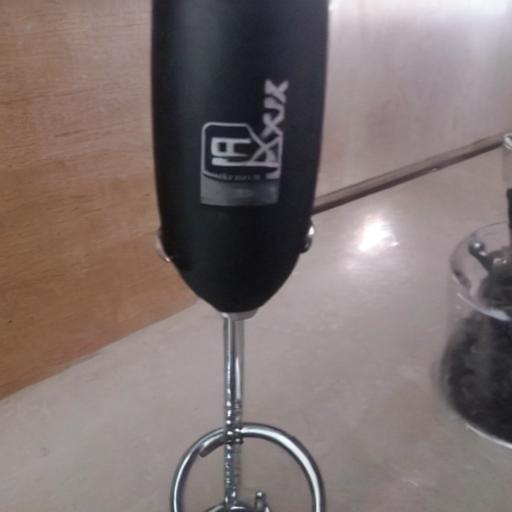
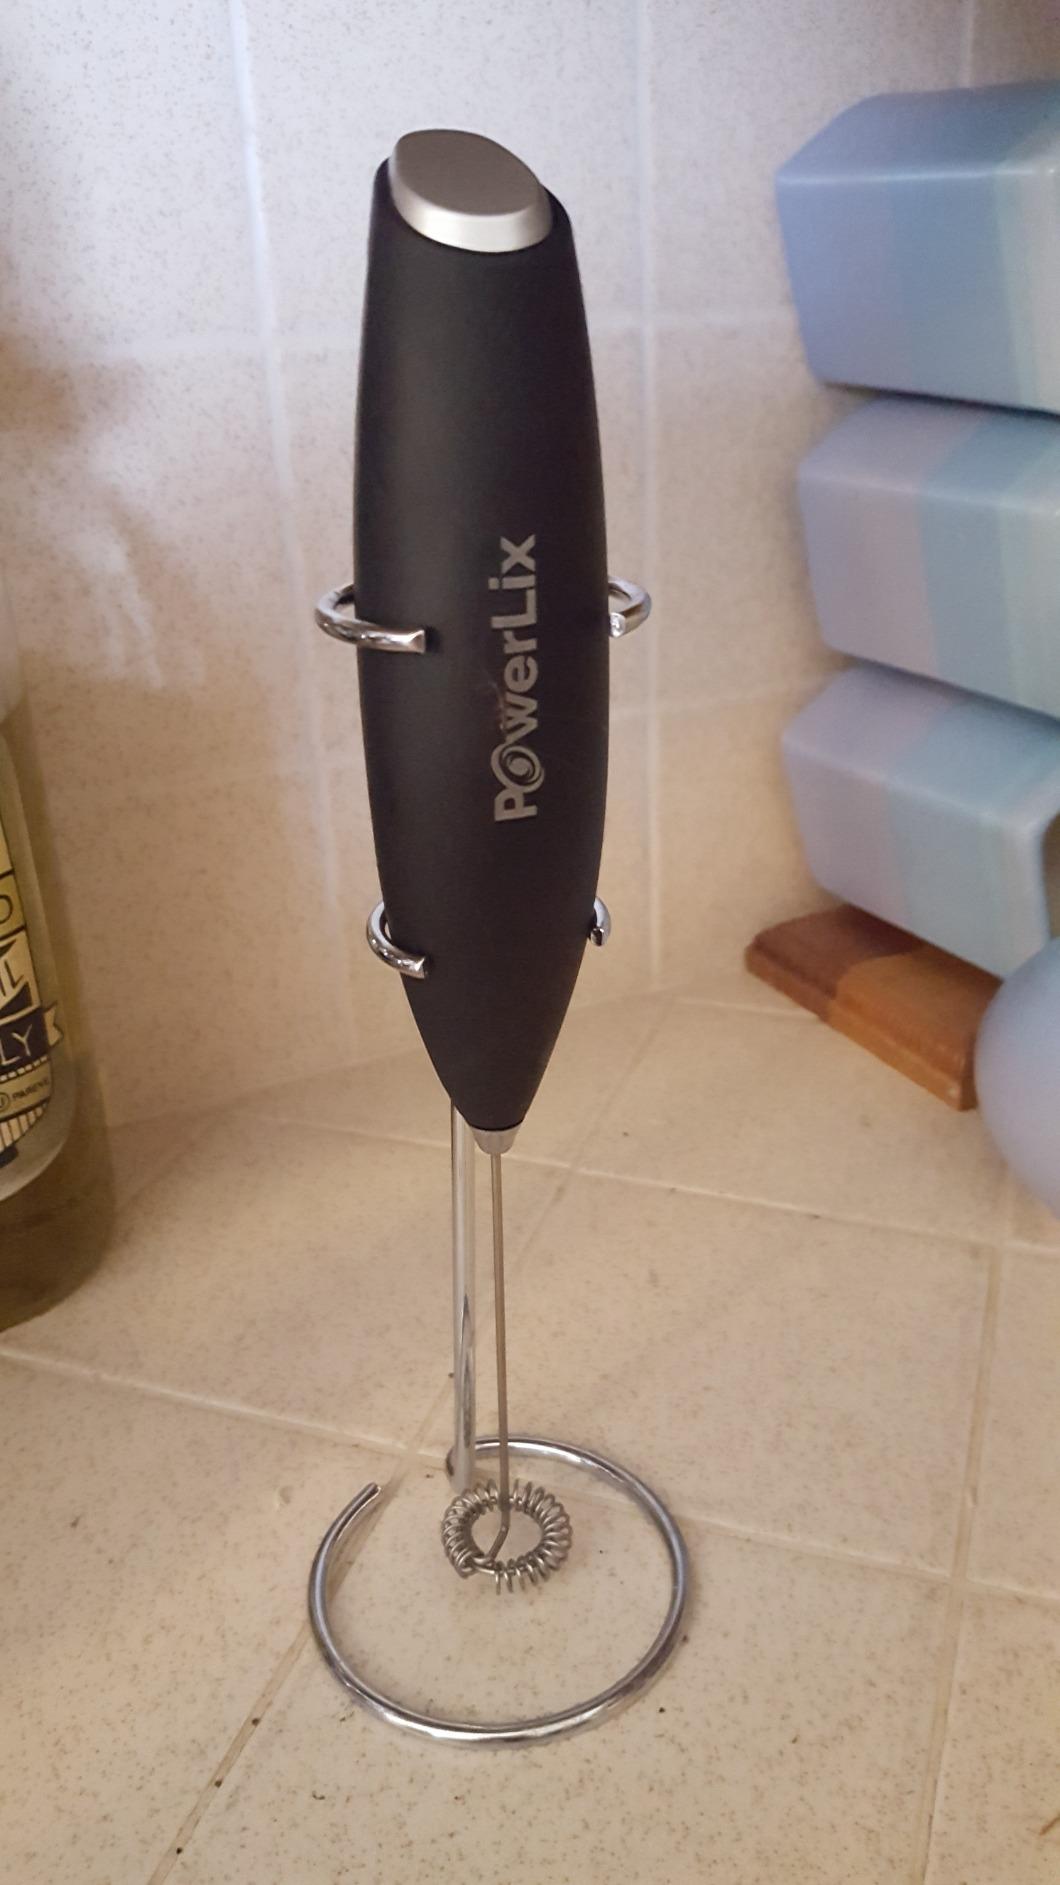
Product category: items_mixer
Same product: no